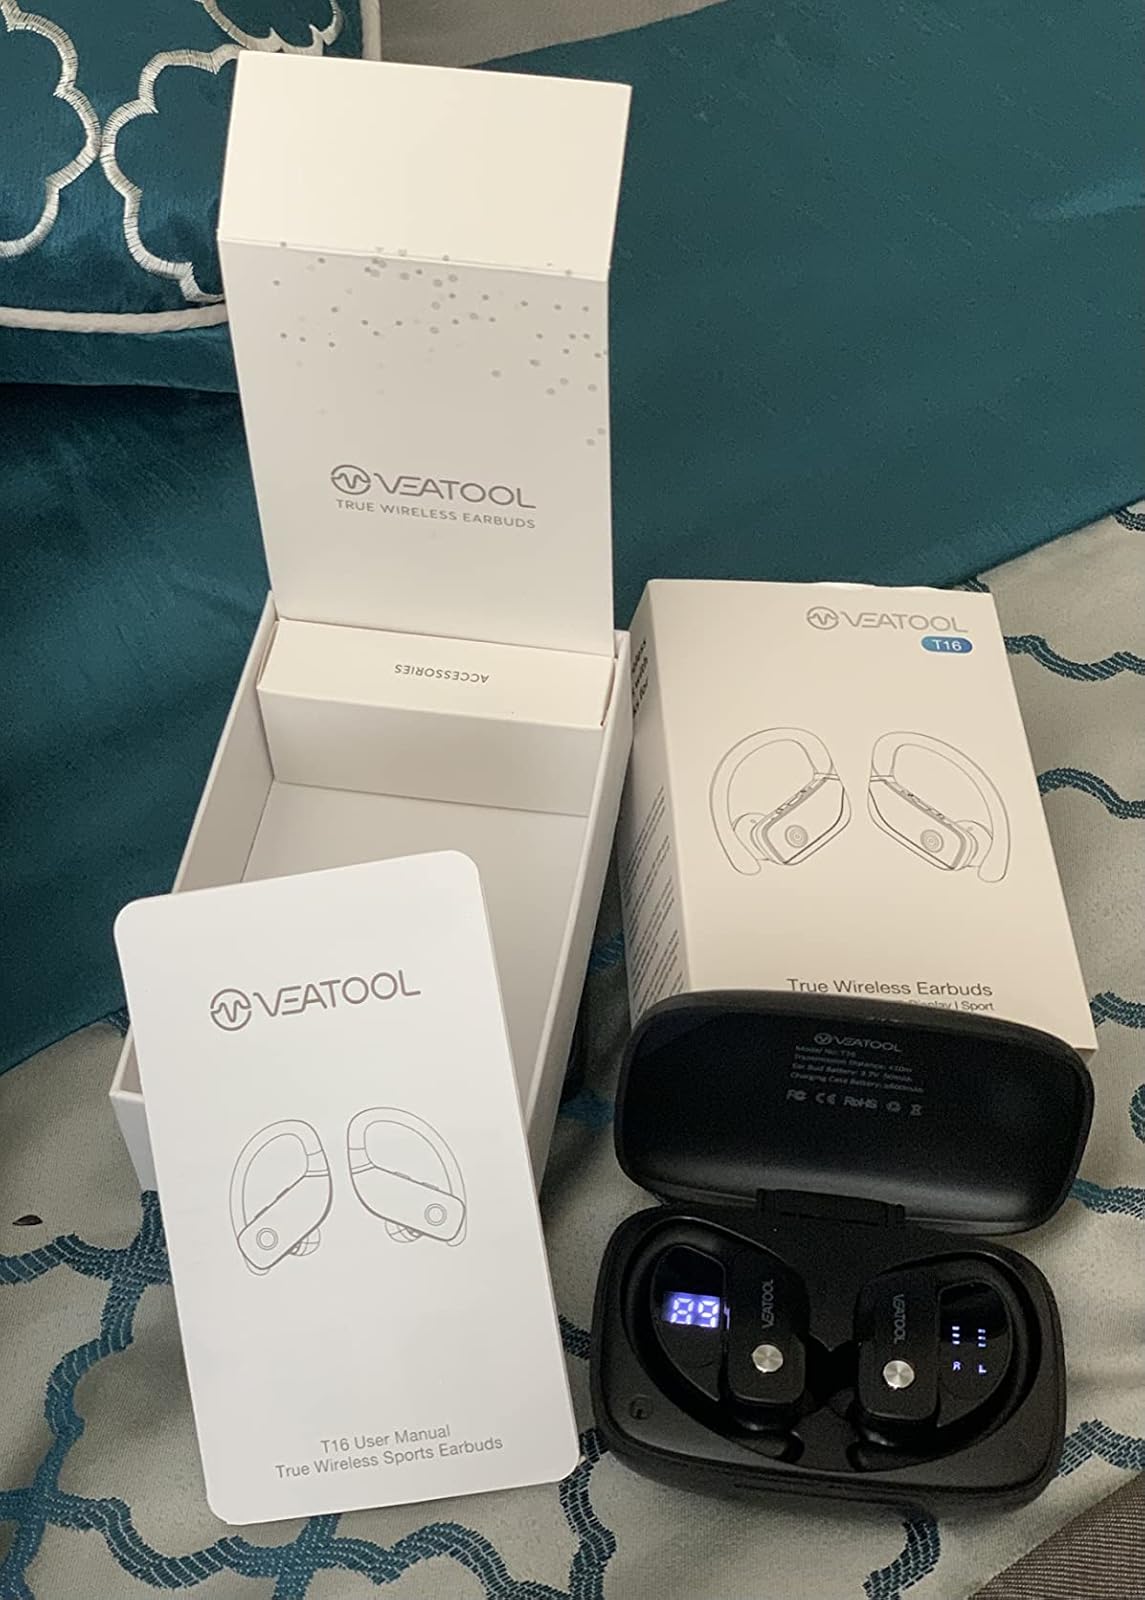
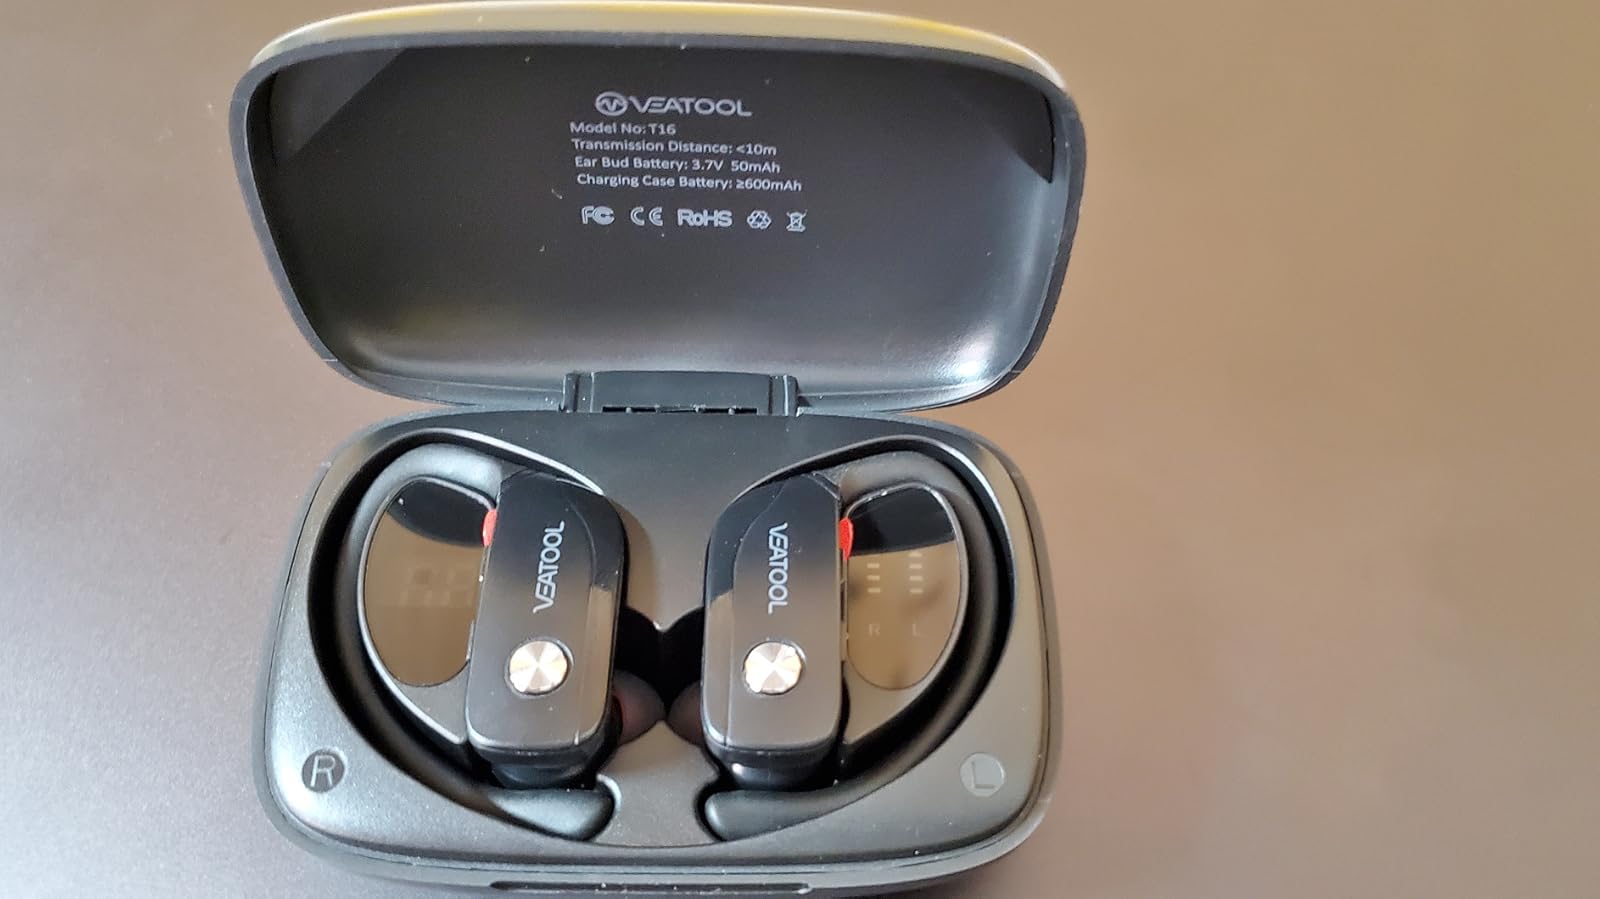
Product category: earbuds
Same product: yes